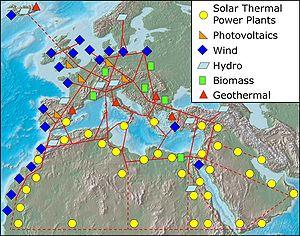
Un réseau électrique intelligent - dont smart grid est l'une des dénominations anglophones - est un réseau de distribution d'électricité qui favorise la circulation d’information entre les fournisseurs et les consommateurs afin d’ajuster le flux d’électricité en temps réel et permettre une gestion plus efficace du réseau électrique.
Un réseau maillé en tension continue est un réseau électrique utilisant le courant continu pour transporter la puissance en lieu et place de courant alternatif comme sur les réseaux classiques. Autrement dit il s'agit de plusieurs lignes en courant continu haute tension connectées entre elles. L'avantage d'un tel réseau par rapport aux réseaux en courant alternatif est de permettre le transport de l'électricité sur de plus longues distances et avec moins de pertes. Par ailleurs le développement des énergies renouvelables, souvent loin des centres de consommation, impose un renforcement des réseaux électriques en Europe et en Amérique du Nord notamment. La construction de lignes à haute tension étant de plus en plus mal acceptée par l'opinion publique, d'autres solutions doivent être envisagées. Les réseaux en tension continue permettent le transport de la puissance par câble sur de longues distances contrairement aux réseaux en tension alternative, ils peuvent donc constituer une alternative.